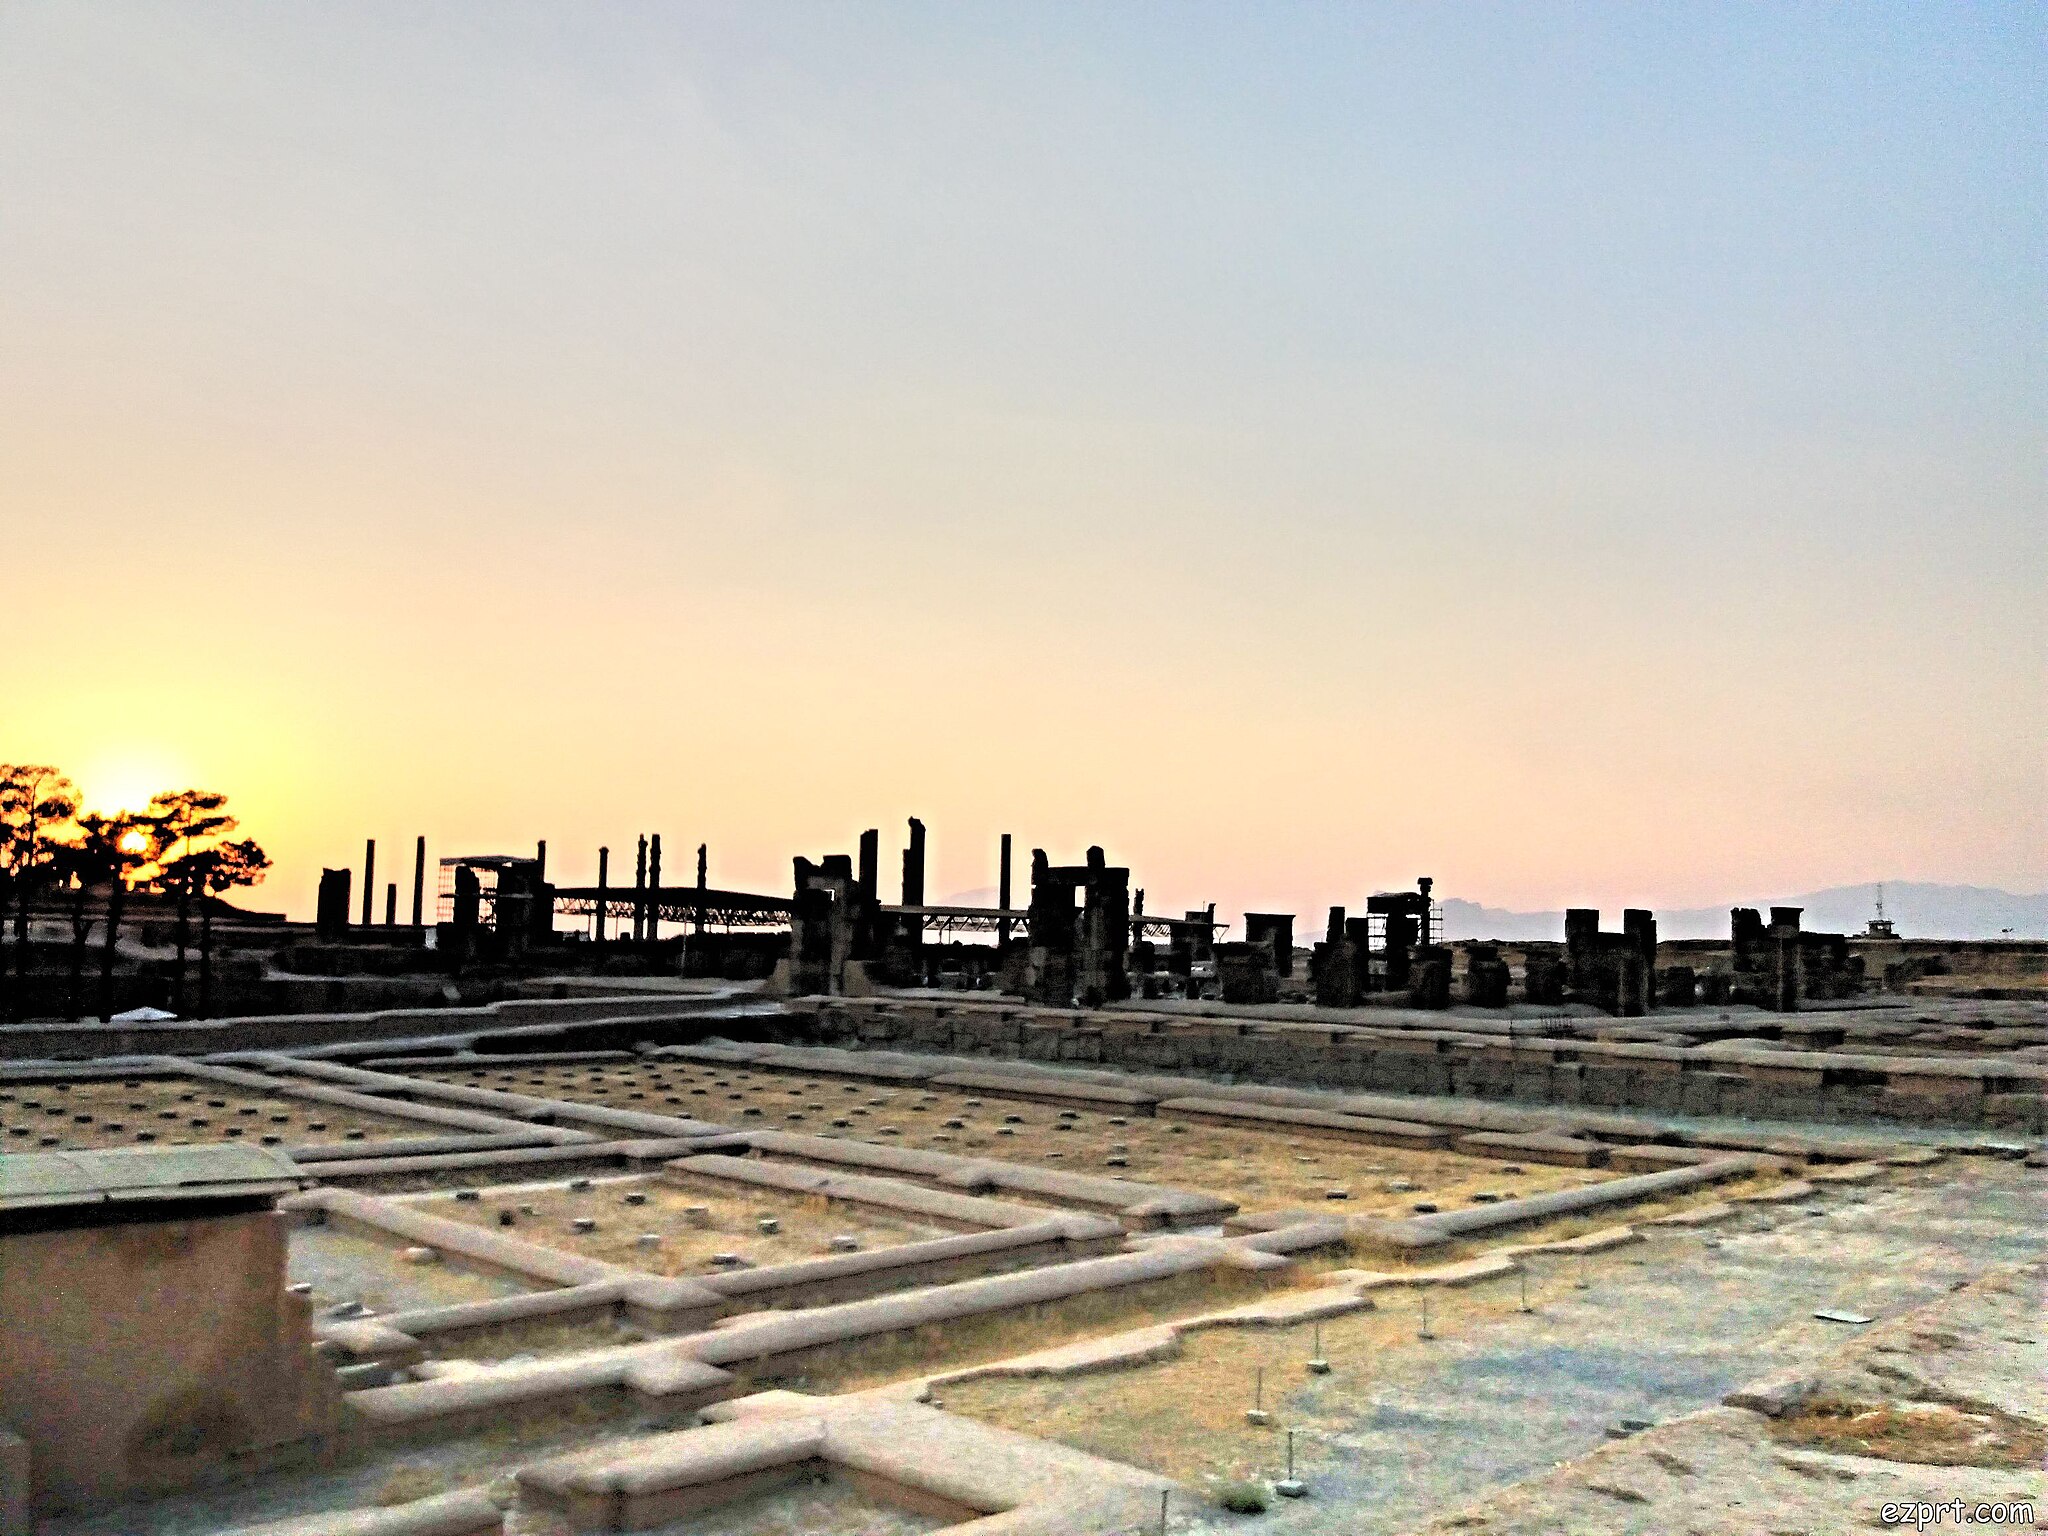
Title: HDR 20190924 173903
Date: 2019-09-24 17:39:03
Categories: Images from Wiki Loves Monuments 2019, Self-published work, Cultural heritage monuments in Iran with known IDs, Uploaded via Campaign:wlm-ir, Images from Wiki Loves Monuments in Marvdasht, Images from Wiki Loves Monuments 2019 in Iran, Iran photographs taken on 2019-09-24, General views of Persepolis